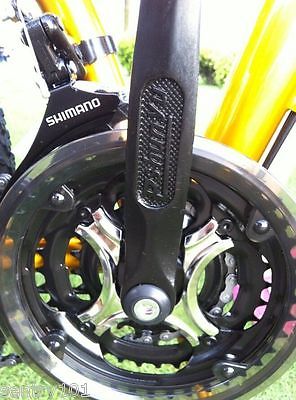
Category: bicycle